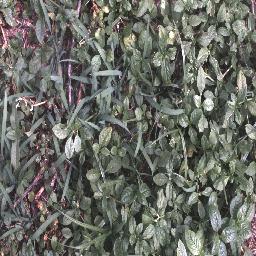
Label: negative